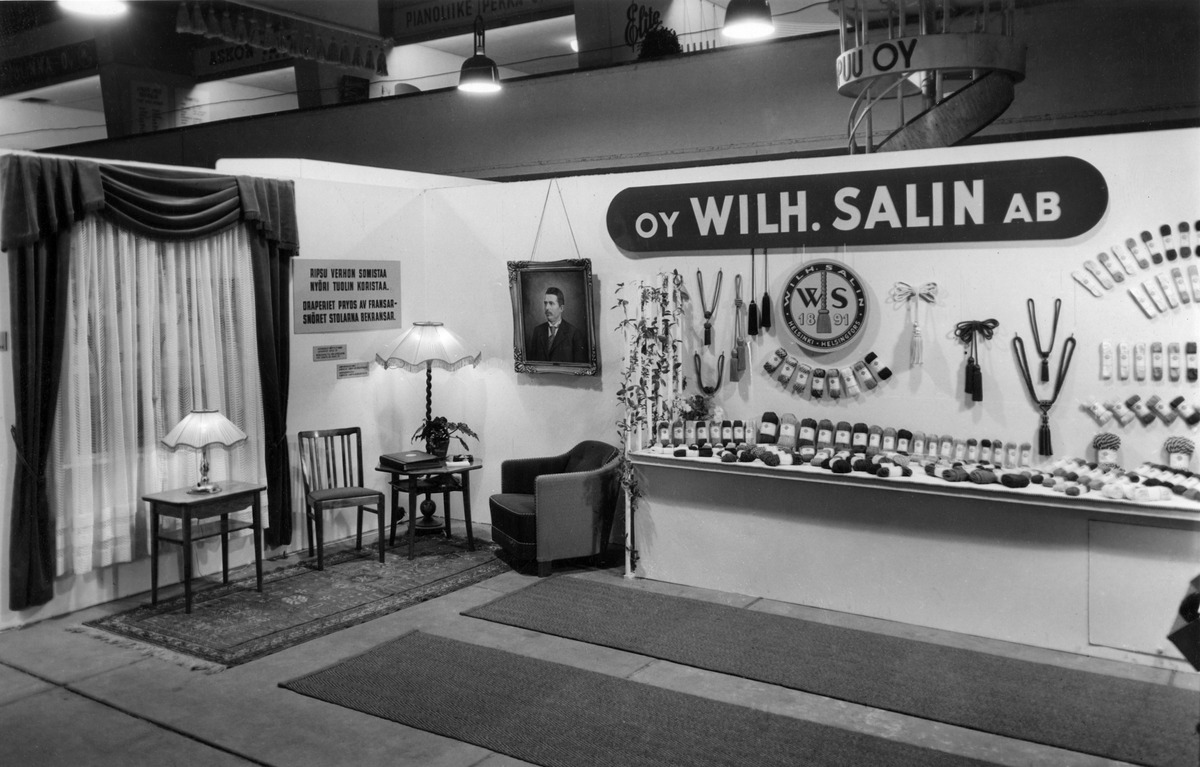
Huonekalumessut Helsingissä
sisällön kuvaus: Huonekalumessut Helsingissä. Oy Wilh. Salin Ab:n osasto. mustavalkoinen
Kuvaaja: Pietinen:  :, valokuvaaja
Ajankohta: kuvausaika 12-20.11.1949.
Paikka: Suomi, Uusimaa, Helsinki, Helsinki
Aiheet: Oy Wilh Salin Ab, tekstiilit, tekstiiliteollisuus, narut, nyörit, messut